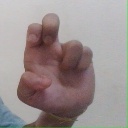
अक्षर: अ